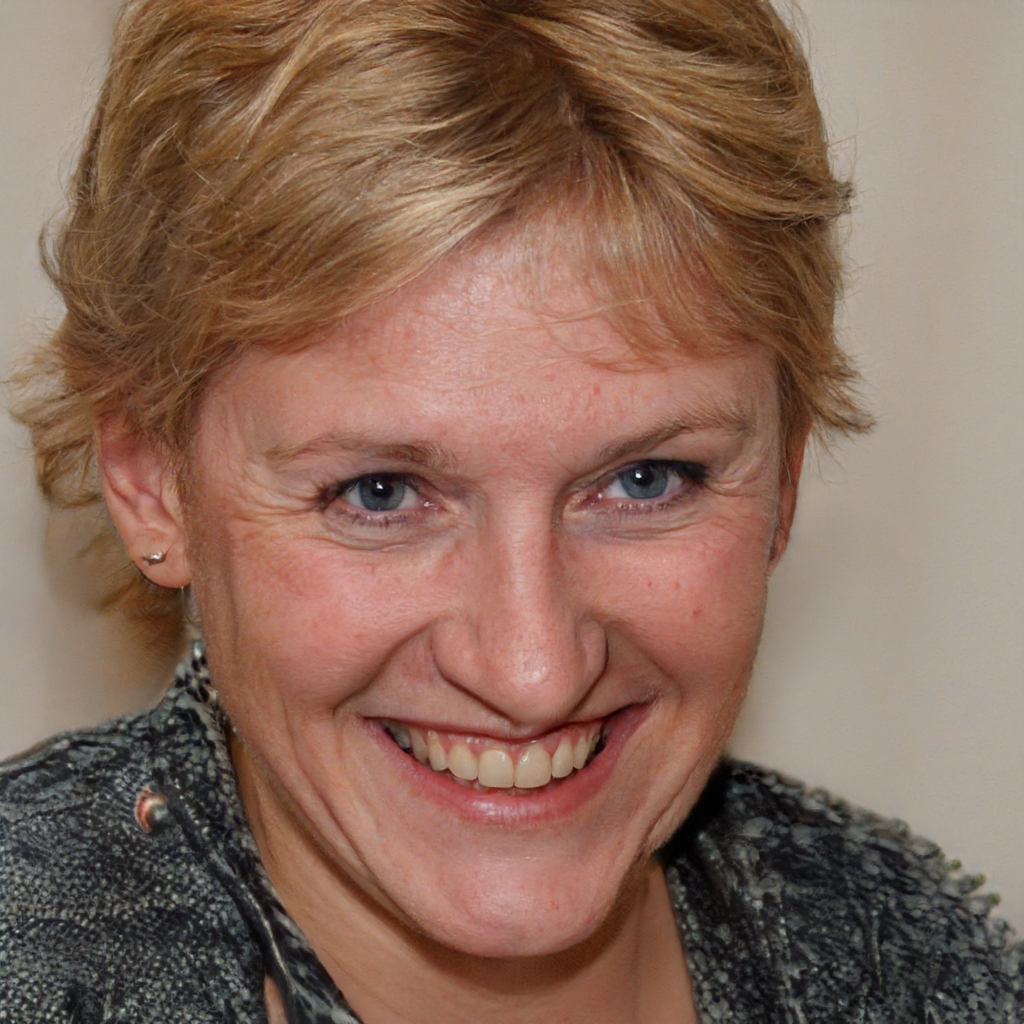
Portrait style: Real Portrait